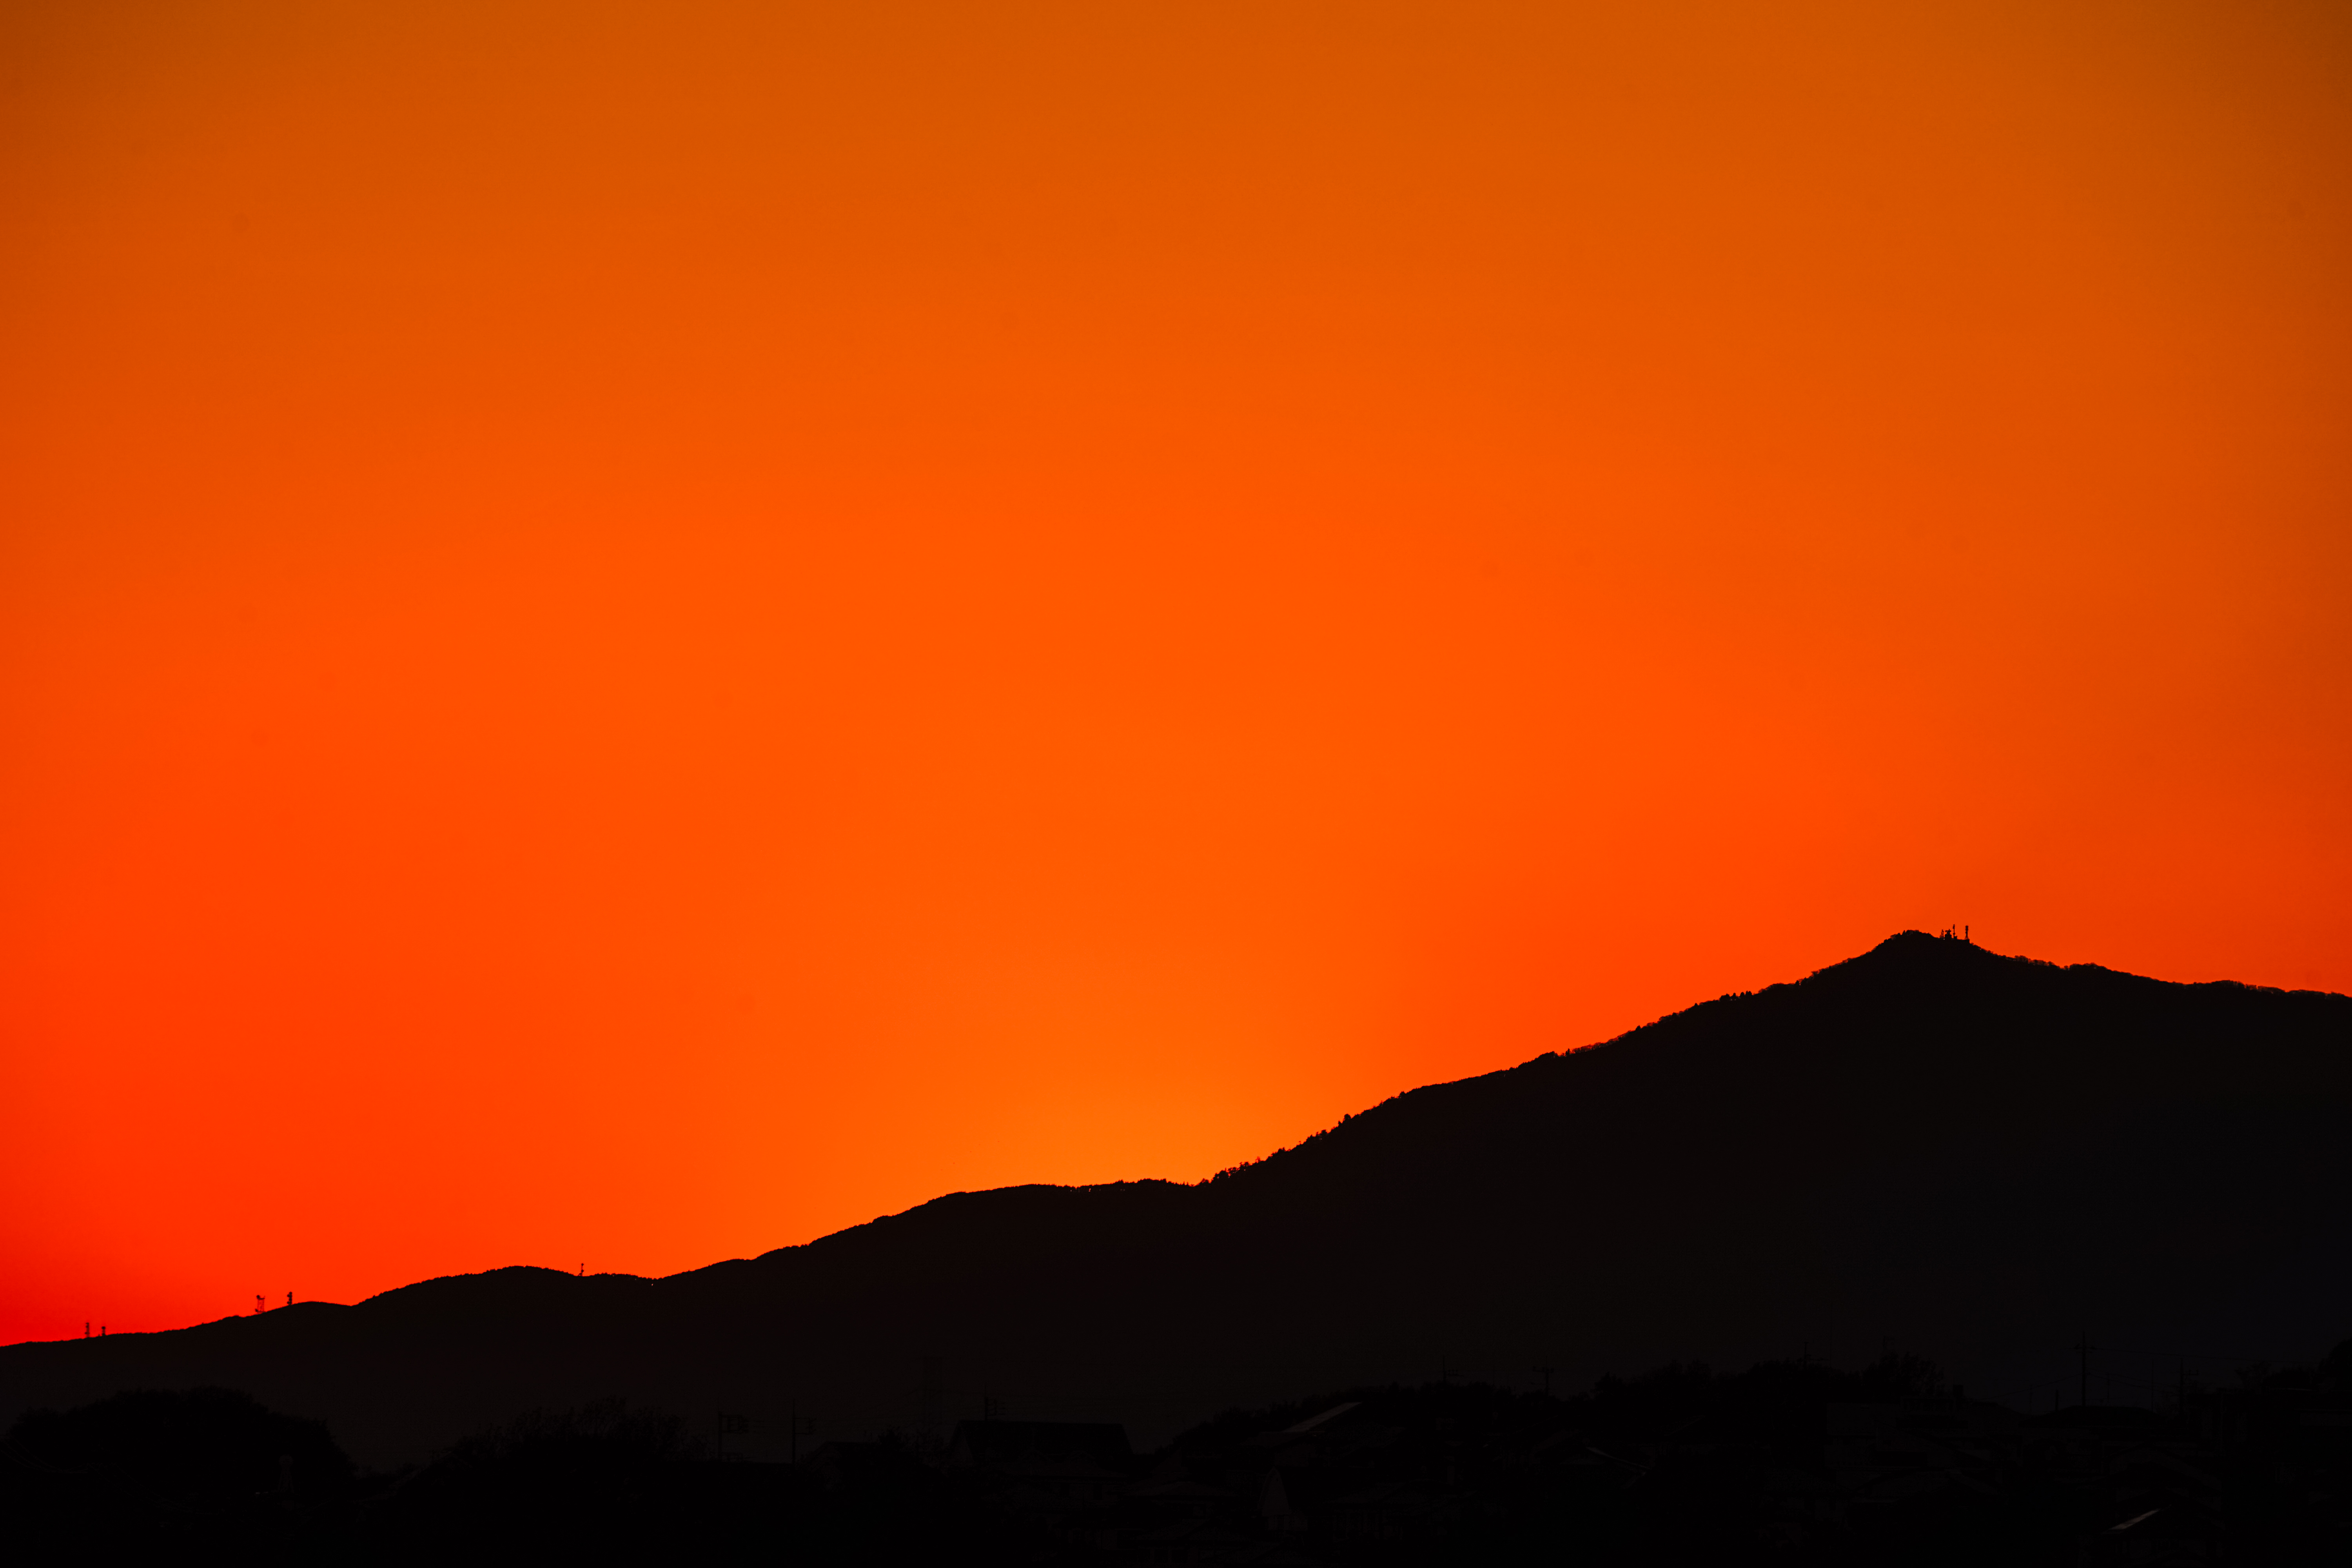
horizon, mountain, cloud, sky, sun, sunrise, sunset, morning, hill, dawn, atmosphere, dusk, evening, sundown, ilce7m2, sal70300g, inarimaekofun, ancienttomb, laea3, afterglow, justaftersunset, atmospheric phenomenon, mountainous landforms, geological phenomenon, red sky at morning